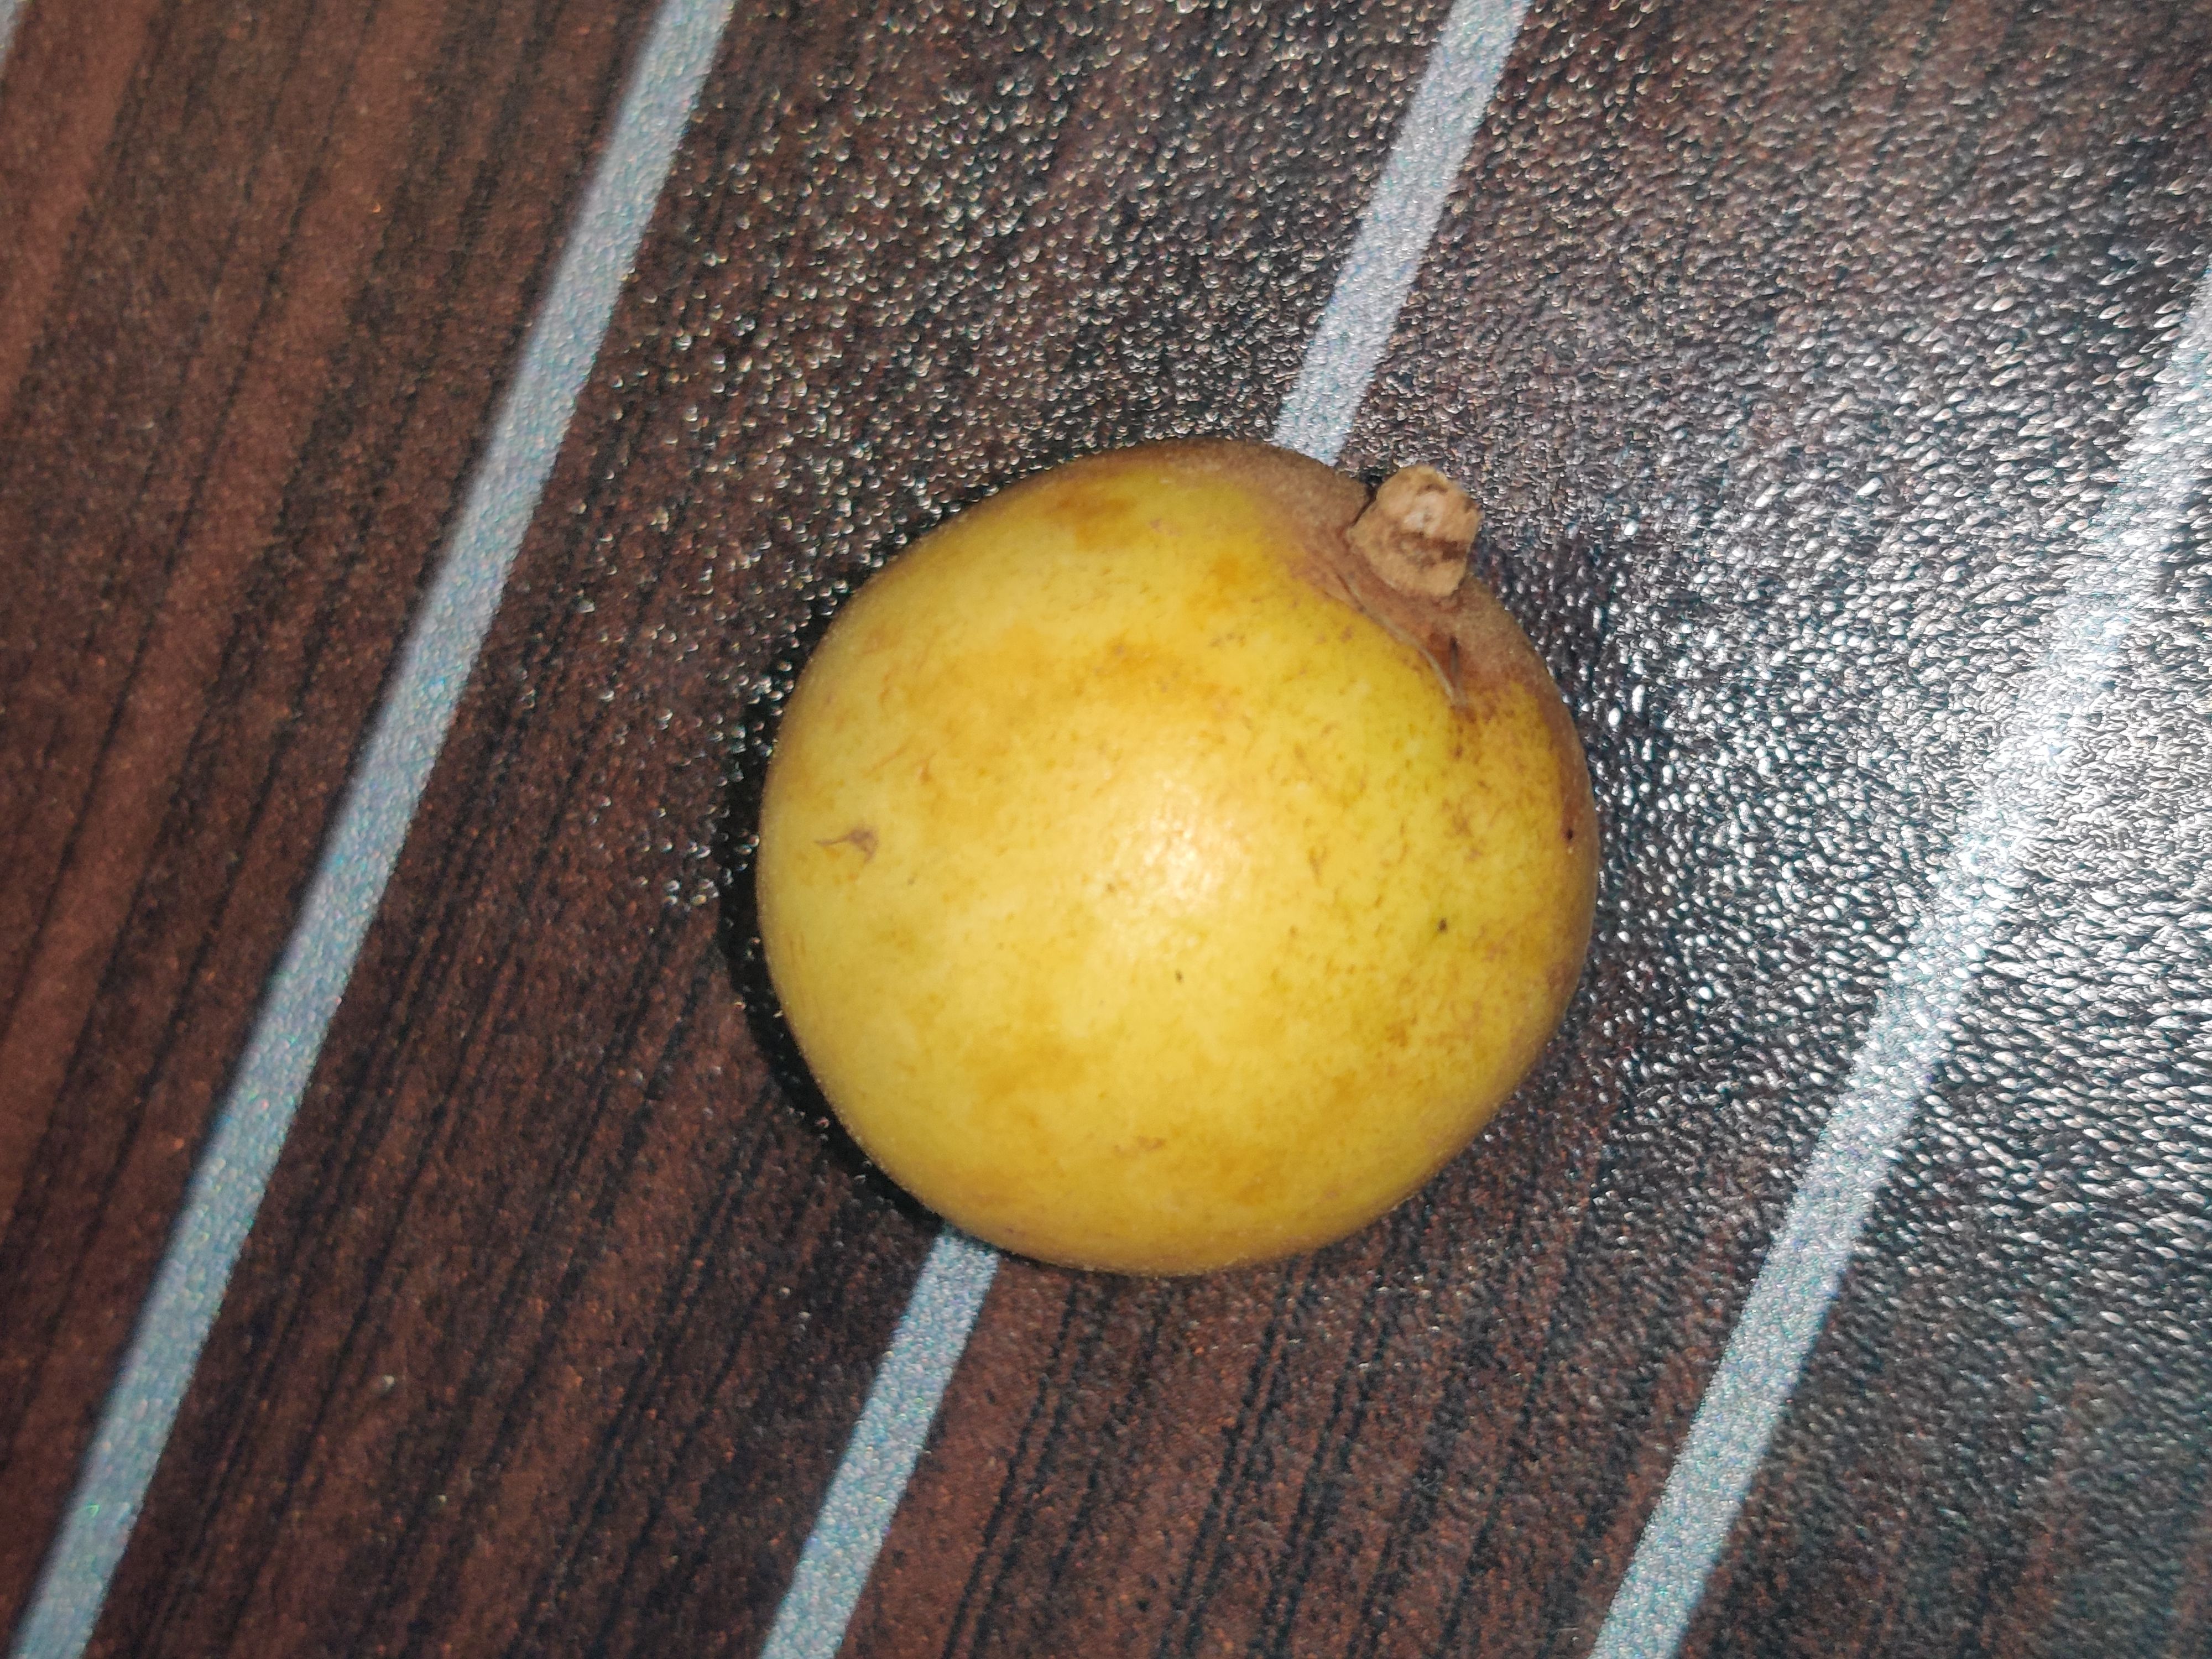
Fruit: burmese-grape
Grade: 1st-grade